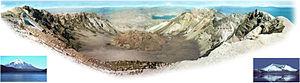
L’éruption du mont Saint Helens en 1980, dans l'État de Washington, est l’éruption volcanique la plus importante jamais enregistrée aux États-Unis dans les 48 États contigus. Avec un indice d’explosivité volcanique de 5 et 1,2 km³ de matière rejetée, elle a dépassé en puissance destructrice et en volume de matière rejetée l’éruption de 1915 du pic Lassen en Californie.